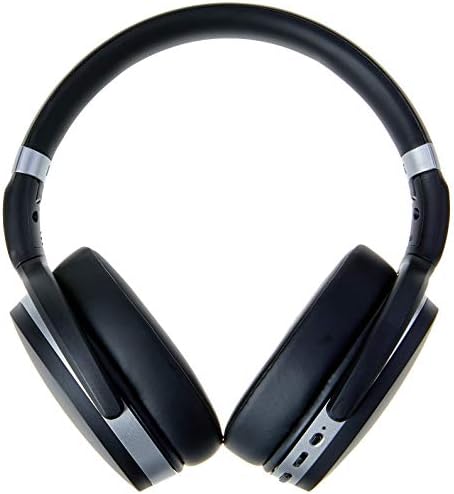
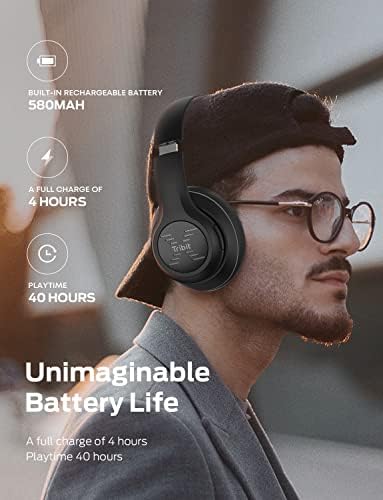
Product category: headphones
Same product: no